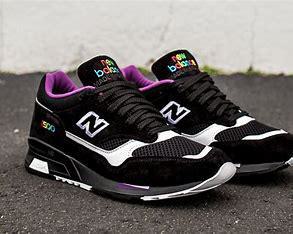
Brand: New
Model: Balance 1500